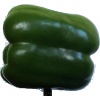
Label: green_pepper